Georgia State Route 400

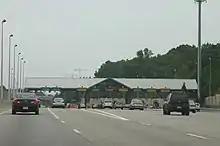
Former Toll booth on southbound Georgia 400

Direct access from SR 400 southbound to I-85 northbound (and the reverse direction) opened in April 2014, ending the need to take the indirect route via Sidney Marcus Boulevard. In June 2015, a ceremony was held to name the flyover bridges for Captain Herb Emory, a beloved local traffic reporter for WSB AM and WSB-TV (as well as other co-owned stations) who had died in April 2014. At one time, SR 400 was to connect to I-675 in southeast DeKalb county. However, residents in intown Atlanta neighborhoods did not want the highway to cut through and partially destroy their neighborhoods (as had occurred in Sweet Auburn and other neighborhoods), and a freeway revolt ensued, ending when then-Governor Jimmy Carter signed a new city charter and the USDOT rejected the highway studies in 1973, and George Busbee had the plan officially terminated when he became governor in 1975. The point where this road would have had its interchange with the also-doomed I-485 (now Freedom Parkway and SR 10 to Stone Mountain Freeway) is now the site of the Jimmy Carter Library and Museum. A later routing of I-485 would have had that number running from the Downtown Connector east to the current library, then north on what is now SR 400. A revival of the connection to I-675 was proposed in 2009. A tunnel would go under East Atlanta and other neighborhoods in Atlanta on the DeKalb-county side, south to I-20. A surface road through less-developed land would then go south to I-675. The project would be a public/private initiative. As of September 2024, the project is not on the GDOT's Major Mobility Investment Program List